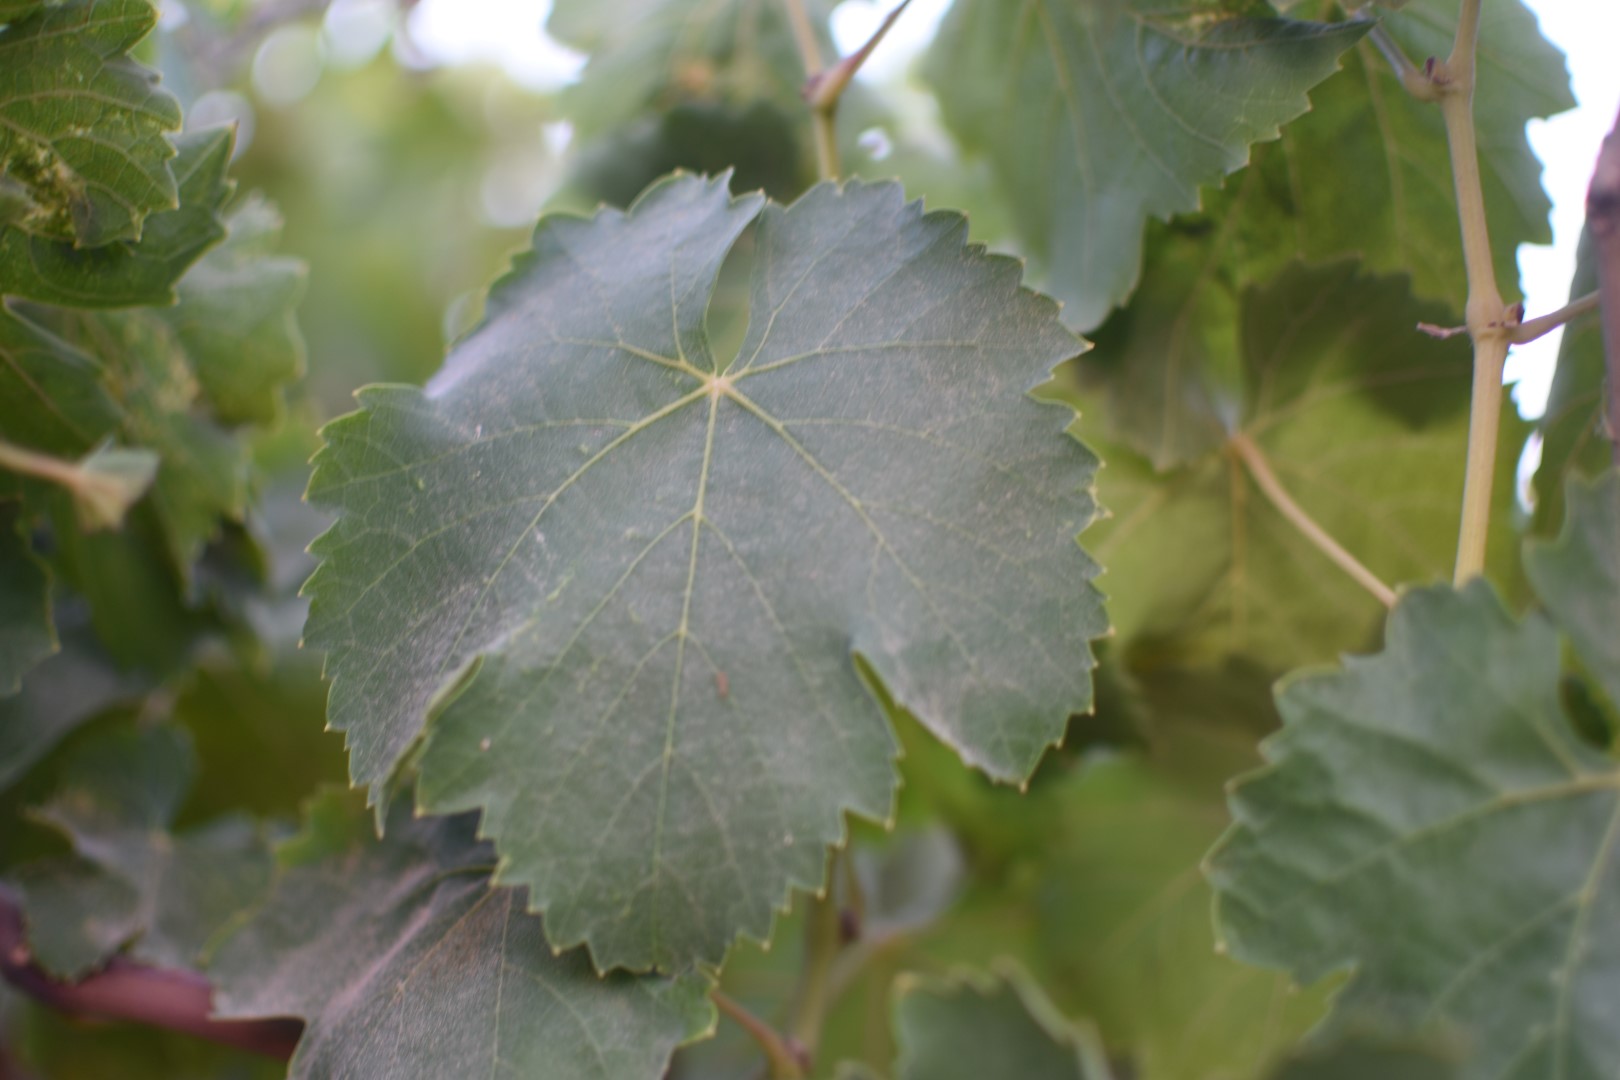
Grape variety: Thompson Seedless